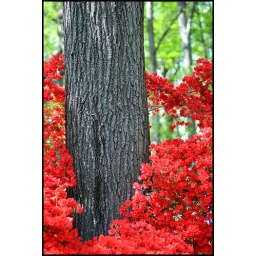
Old tree surrounded by red azaleas, National Arboretum, DC